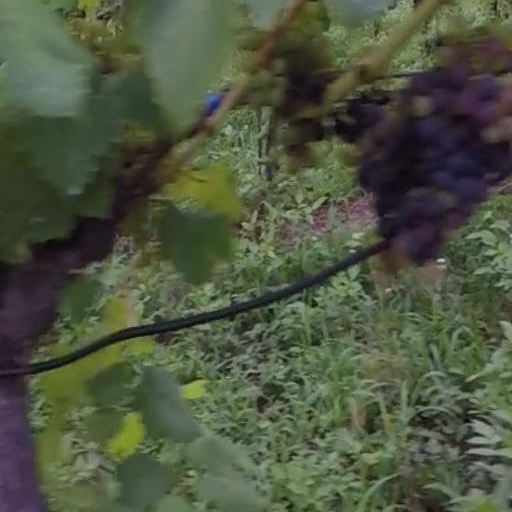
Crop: grape